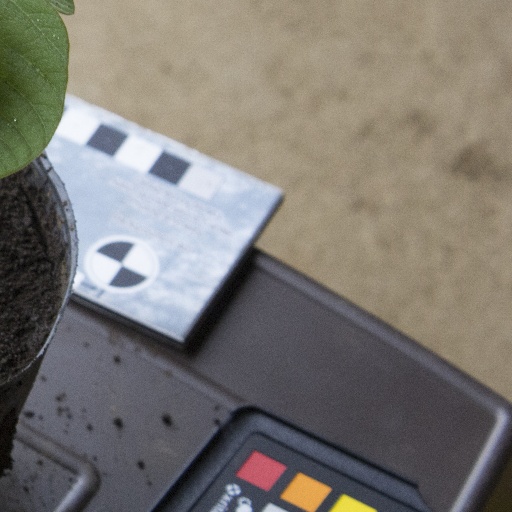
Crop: soybean